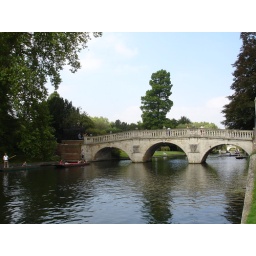
Wren's bridge over Cam river